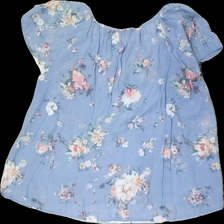
View: back
Type: Blouse
Category: Ladies
Brand: Kappahl
Colors: Blue, Pink, Green, Multicolor
Material: 78% viscose, 22% polyester
Pattern: Floral print
Cut: Regular, Loose
Size: M
Season: All
Price range: 50-100
Recommended usage: Reuse